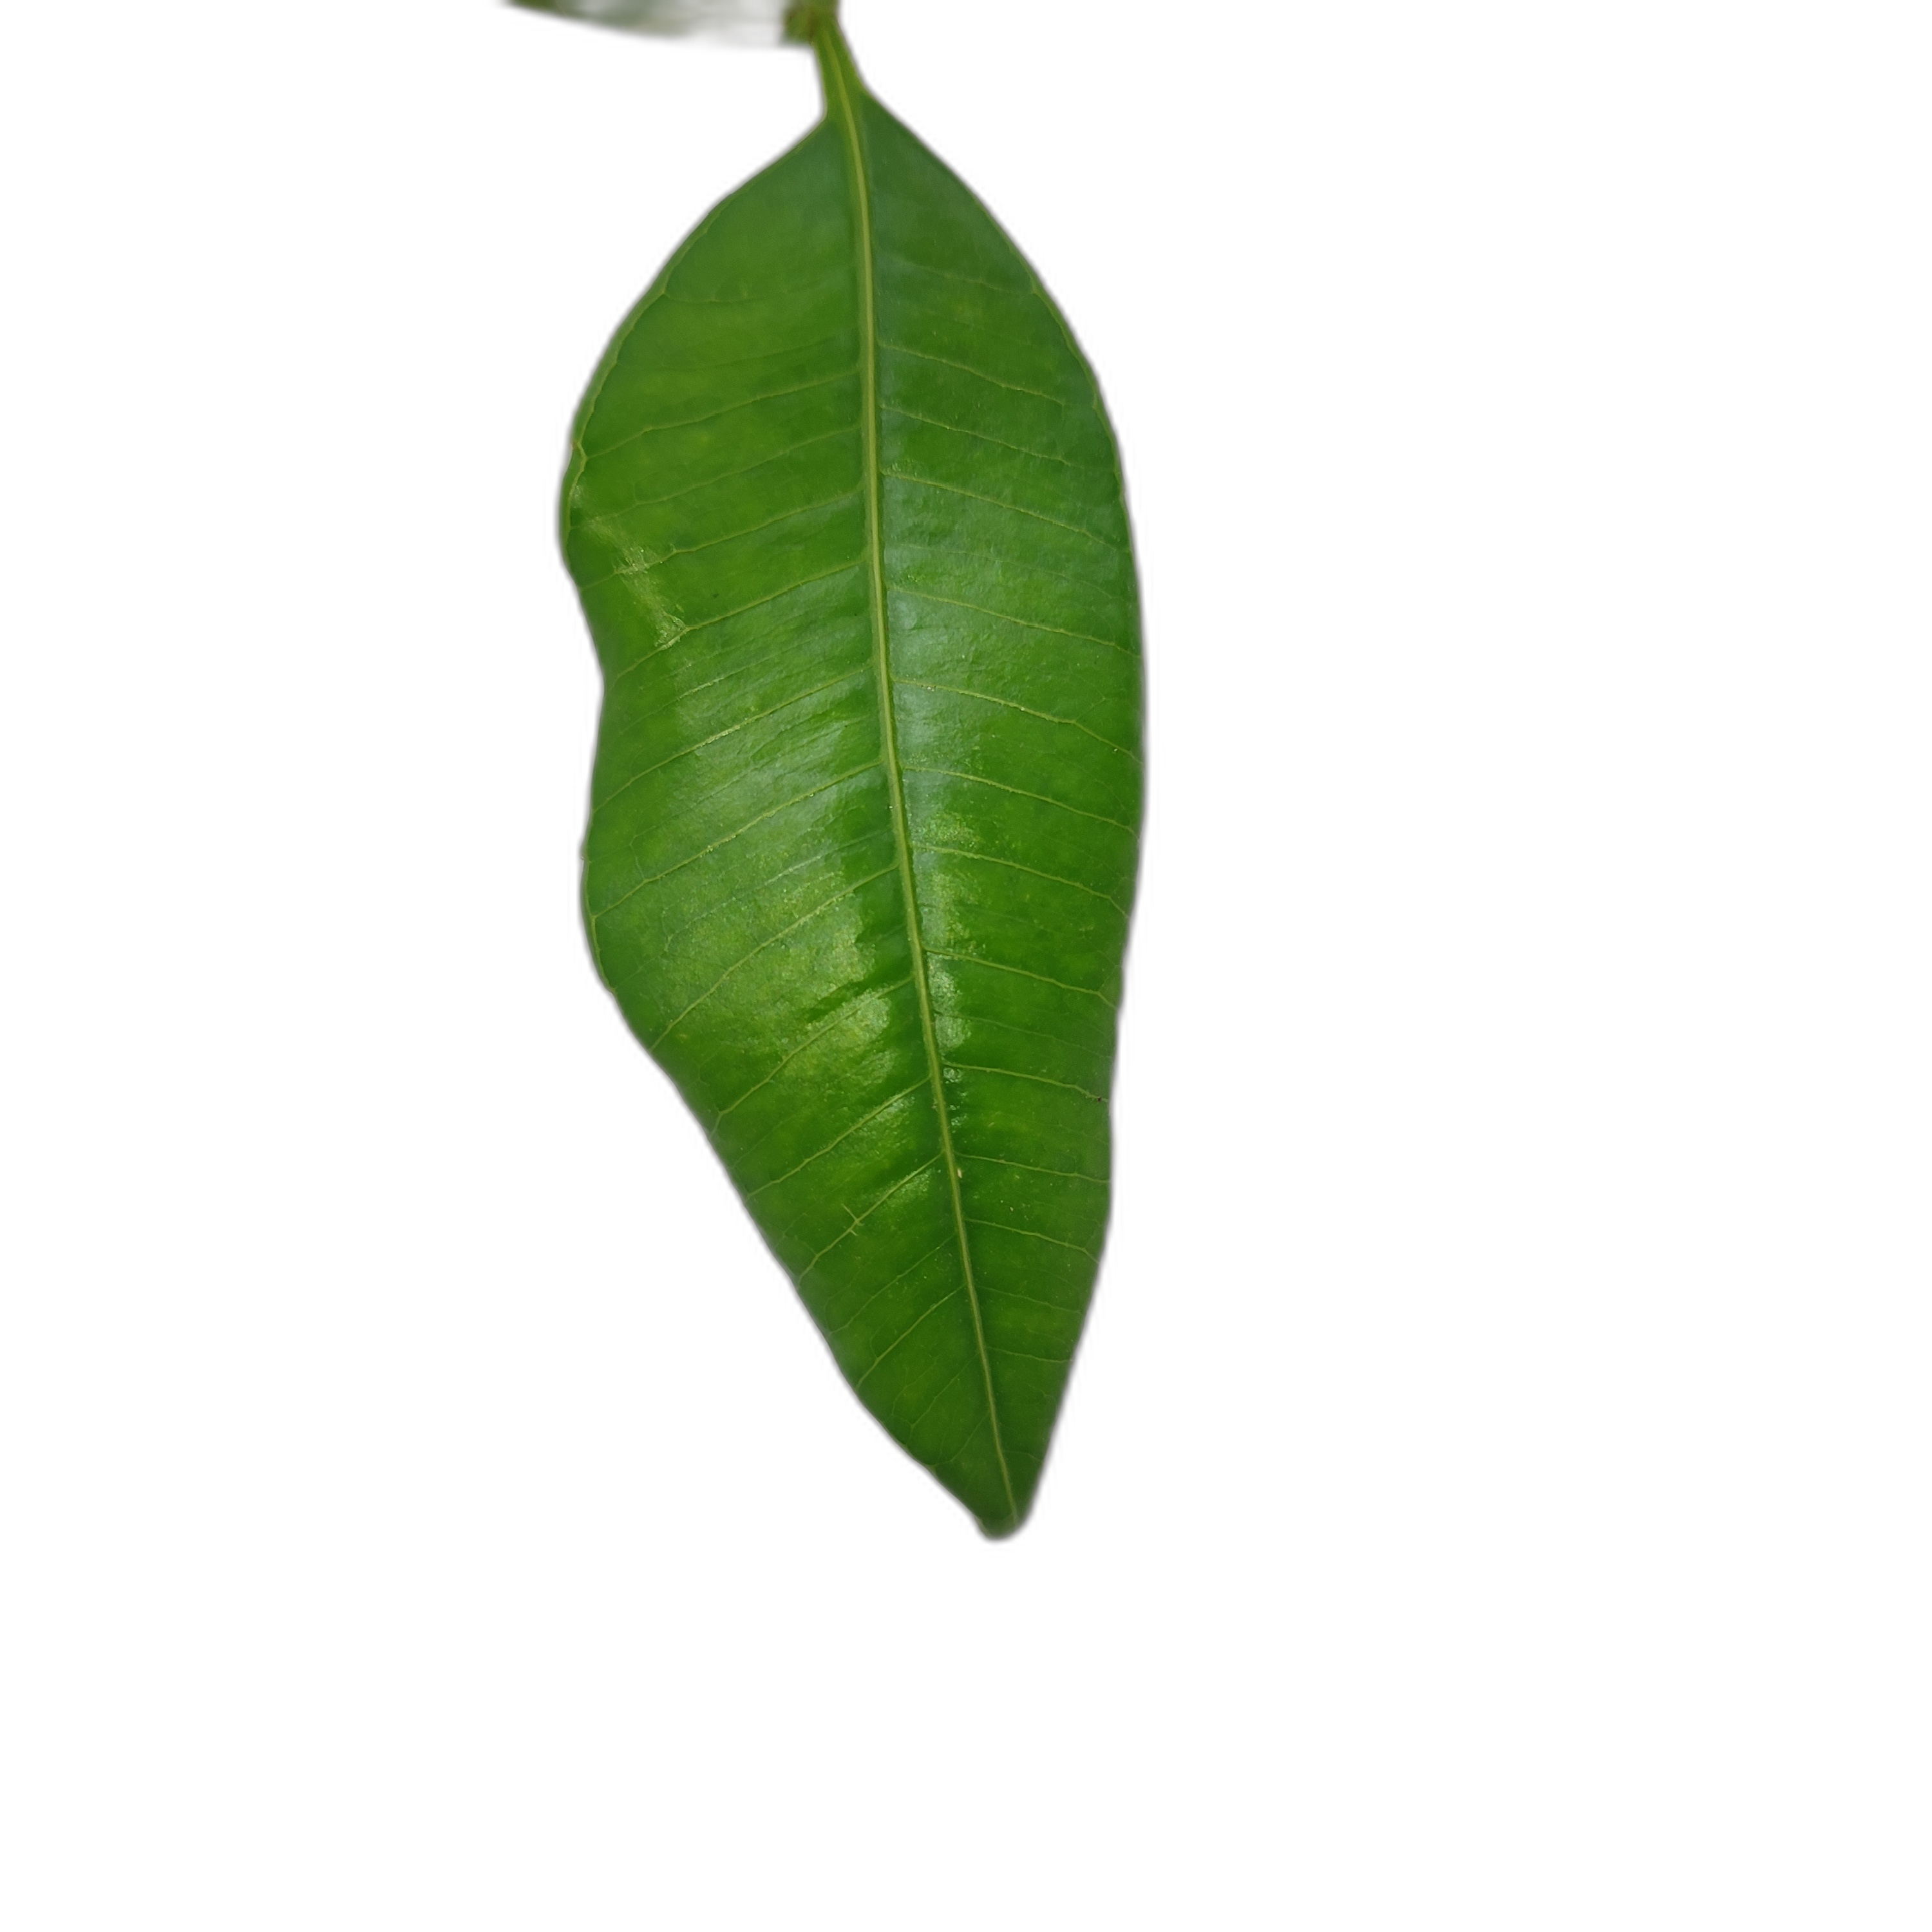
Label: healthy